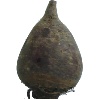
Label: beetroot